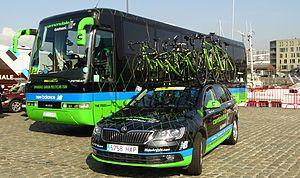
Reportage réalisé le mercredi 8 avril à l'occasion du départ du Grand Prix de l'Escaut 2015 à Anvers, Belgique.